Samsung Galaxy S4 Zoom

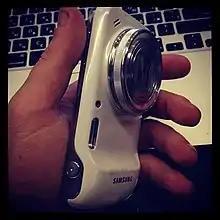
Its zoom lens with rotary knob

The S4 Zoom uses 1/2.33-inch 16 MP BSI-CMOS sensor and has both auto and manual camera control, and takes video in 1080p 30 fps (full HD) or 720p at smoother 60 fps. The device can be categorized as a low/mid-end point-and-shoot camera.